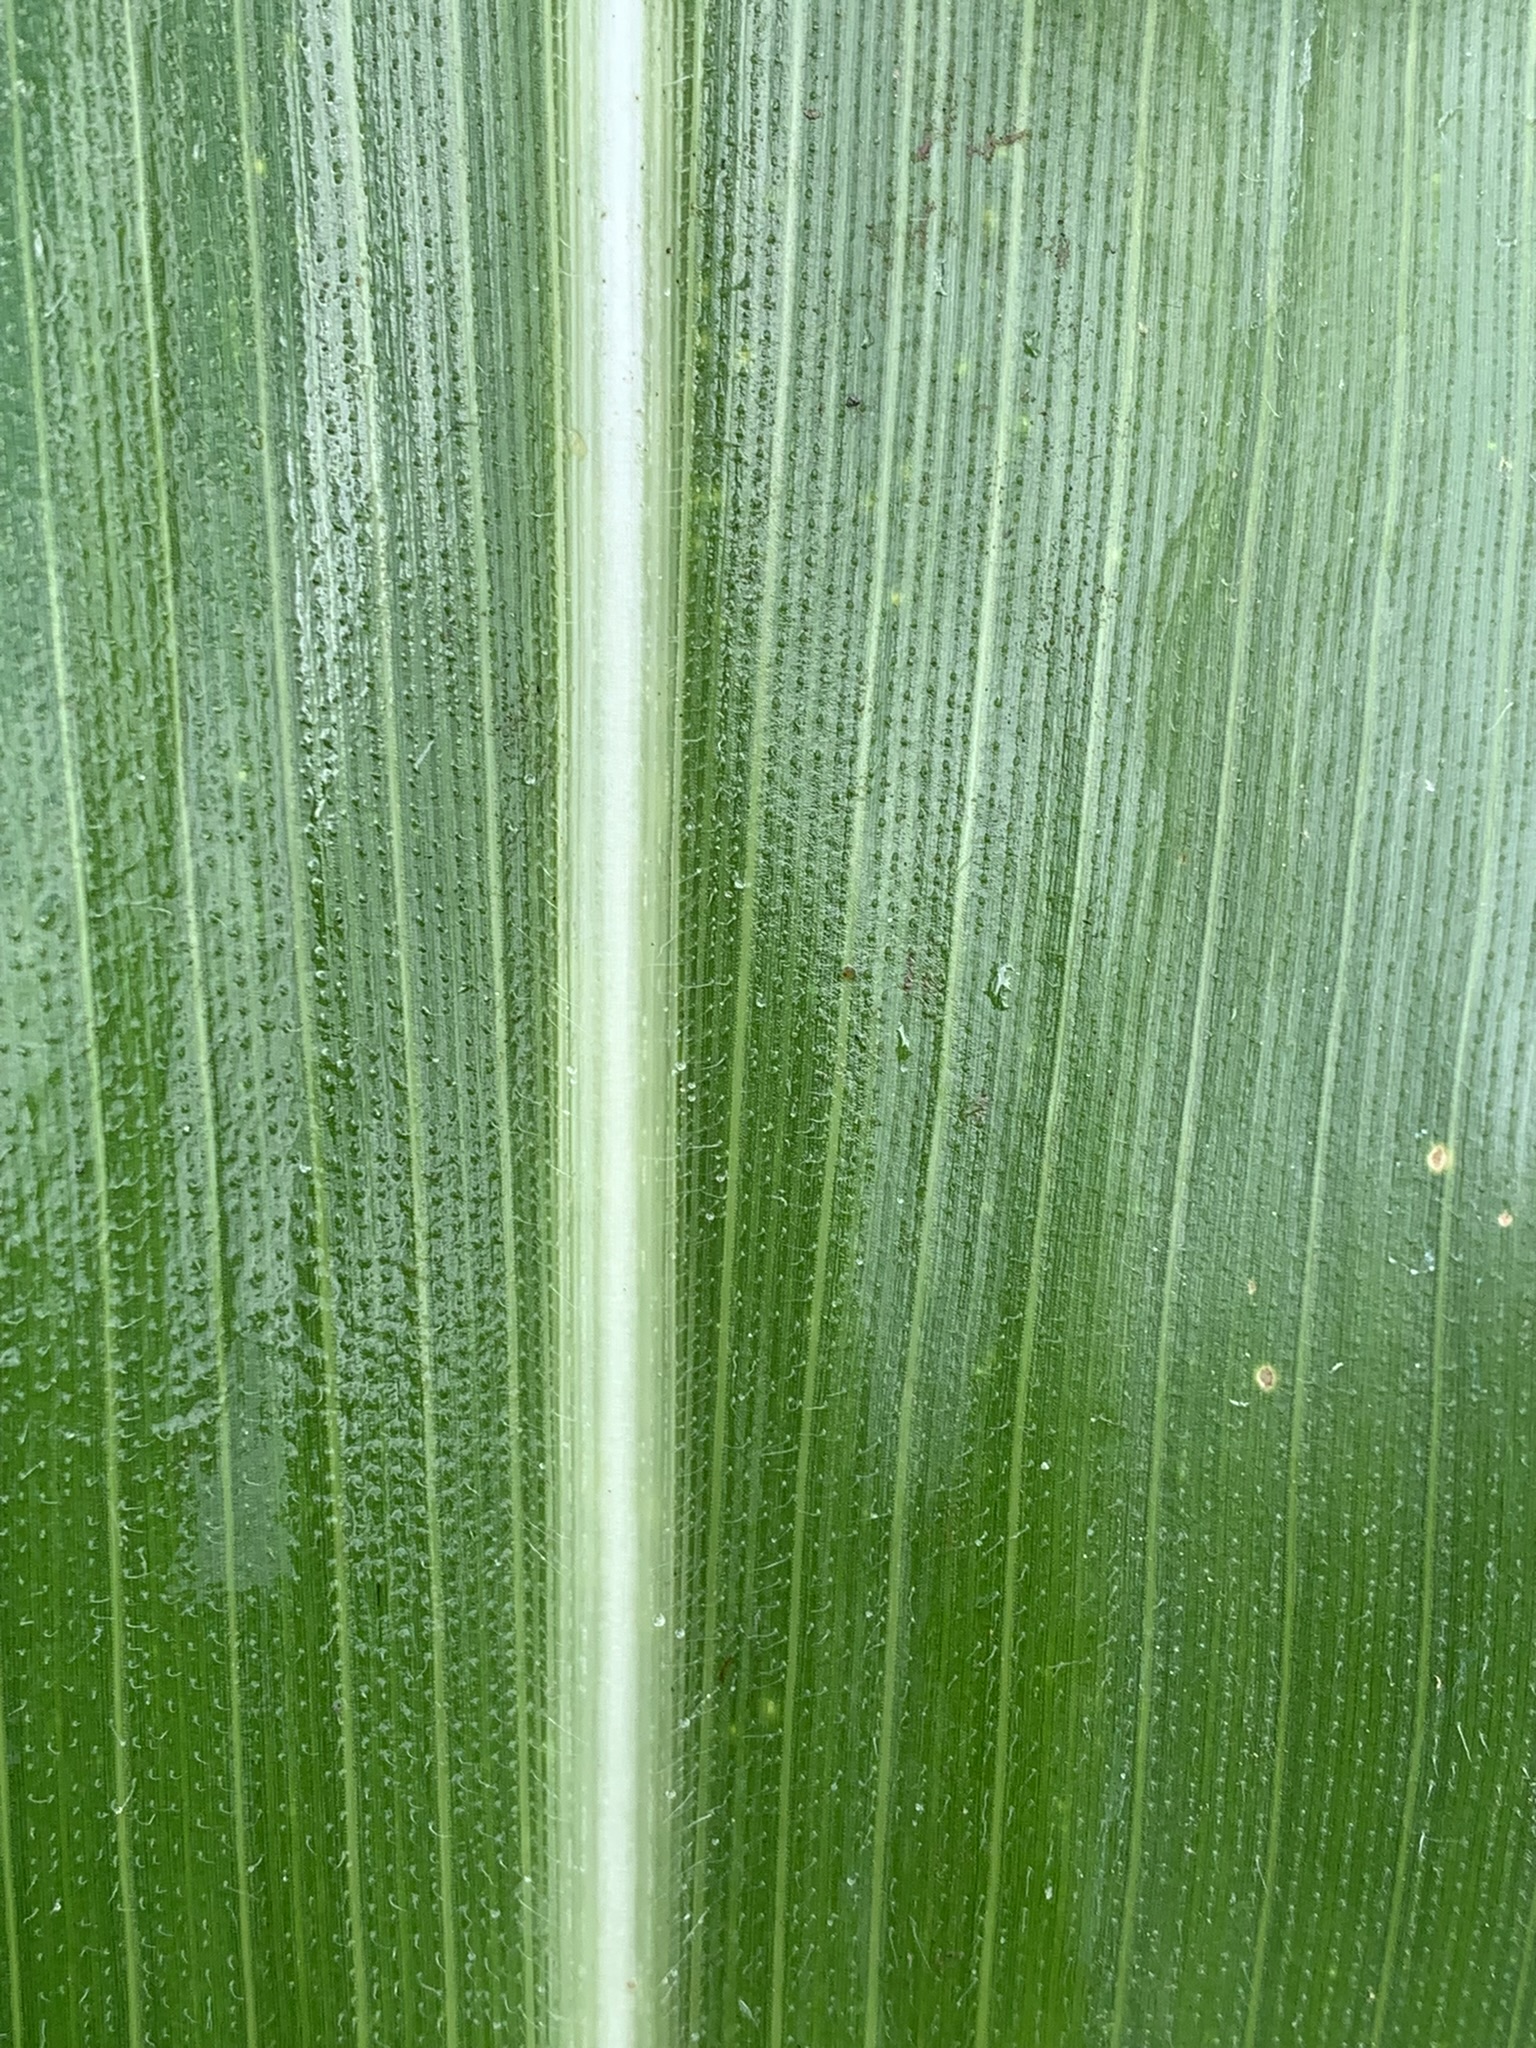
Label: Healthy